Penny Woolcock

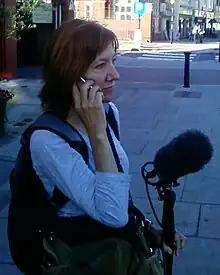
Woolcock in 2008

Penny Woolcock was born in Argentina and raised in a British community. In 1967, she performed in a play called "Liberty and other Intoxications", which was about dictatorship in Argentina; she was briefly arrested as a result. Her parents wanted to send her to Europe for safety; instead she fled to Spain with a man from the theatre group and had a baby in Barcelona.